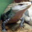
Label: lizard